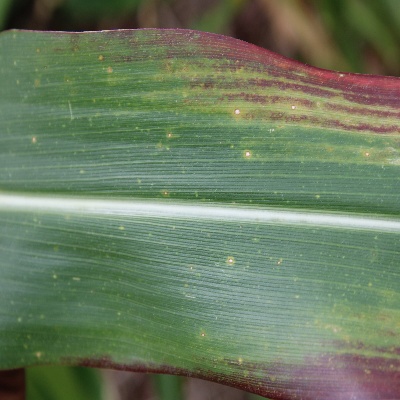
Crop: Maize
Condition: streak virus